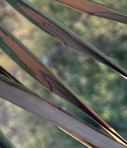
Label: Manganese Deficiency